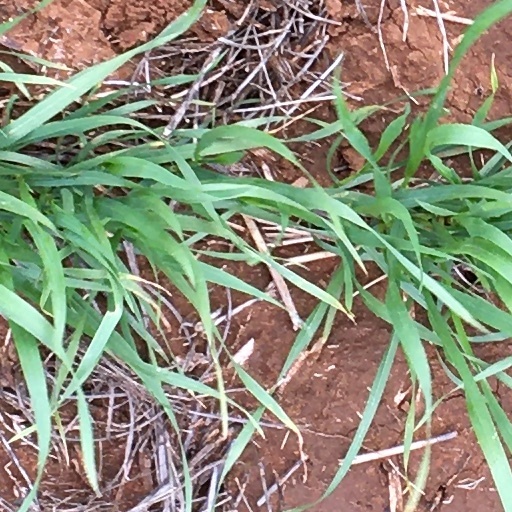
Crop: wheat